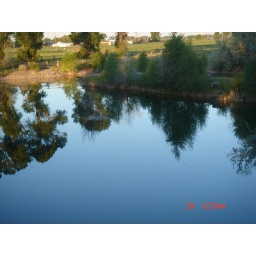
You can see the sitting areas for fishing that are set up around the water